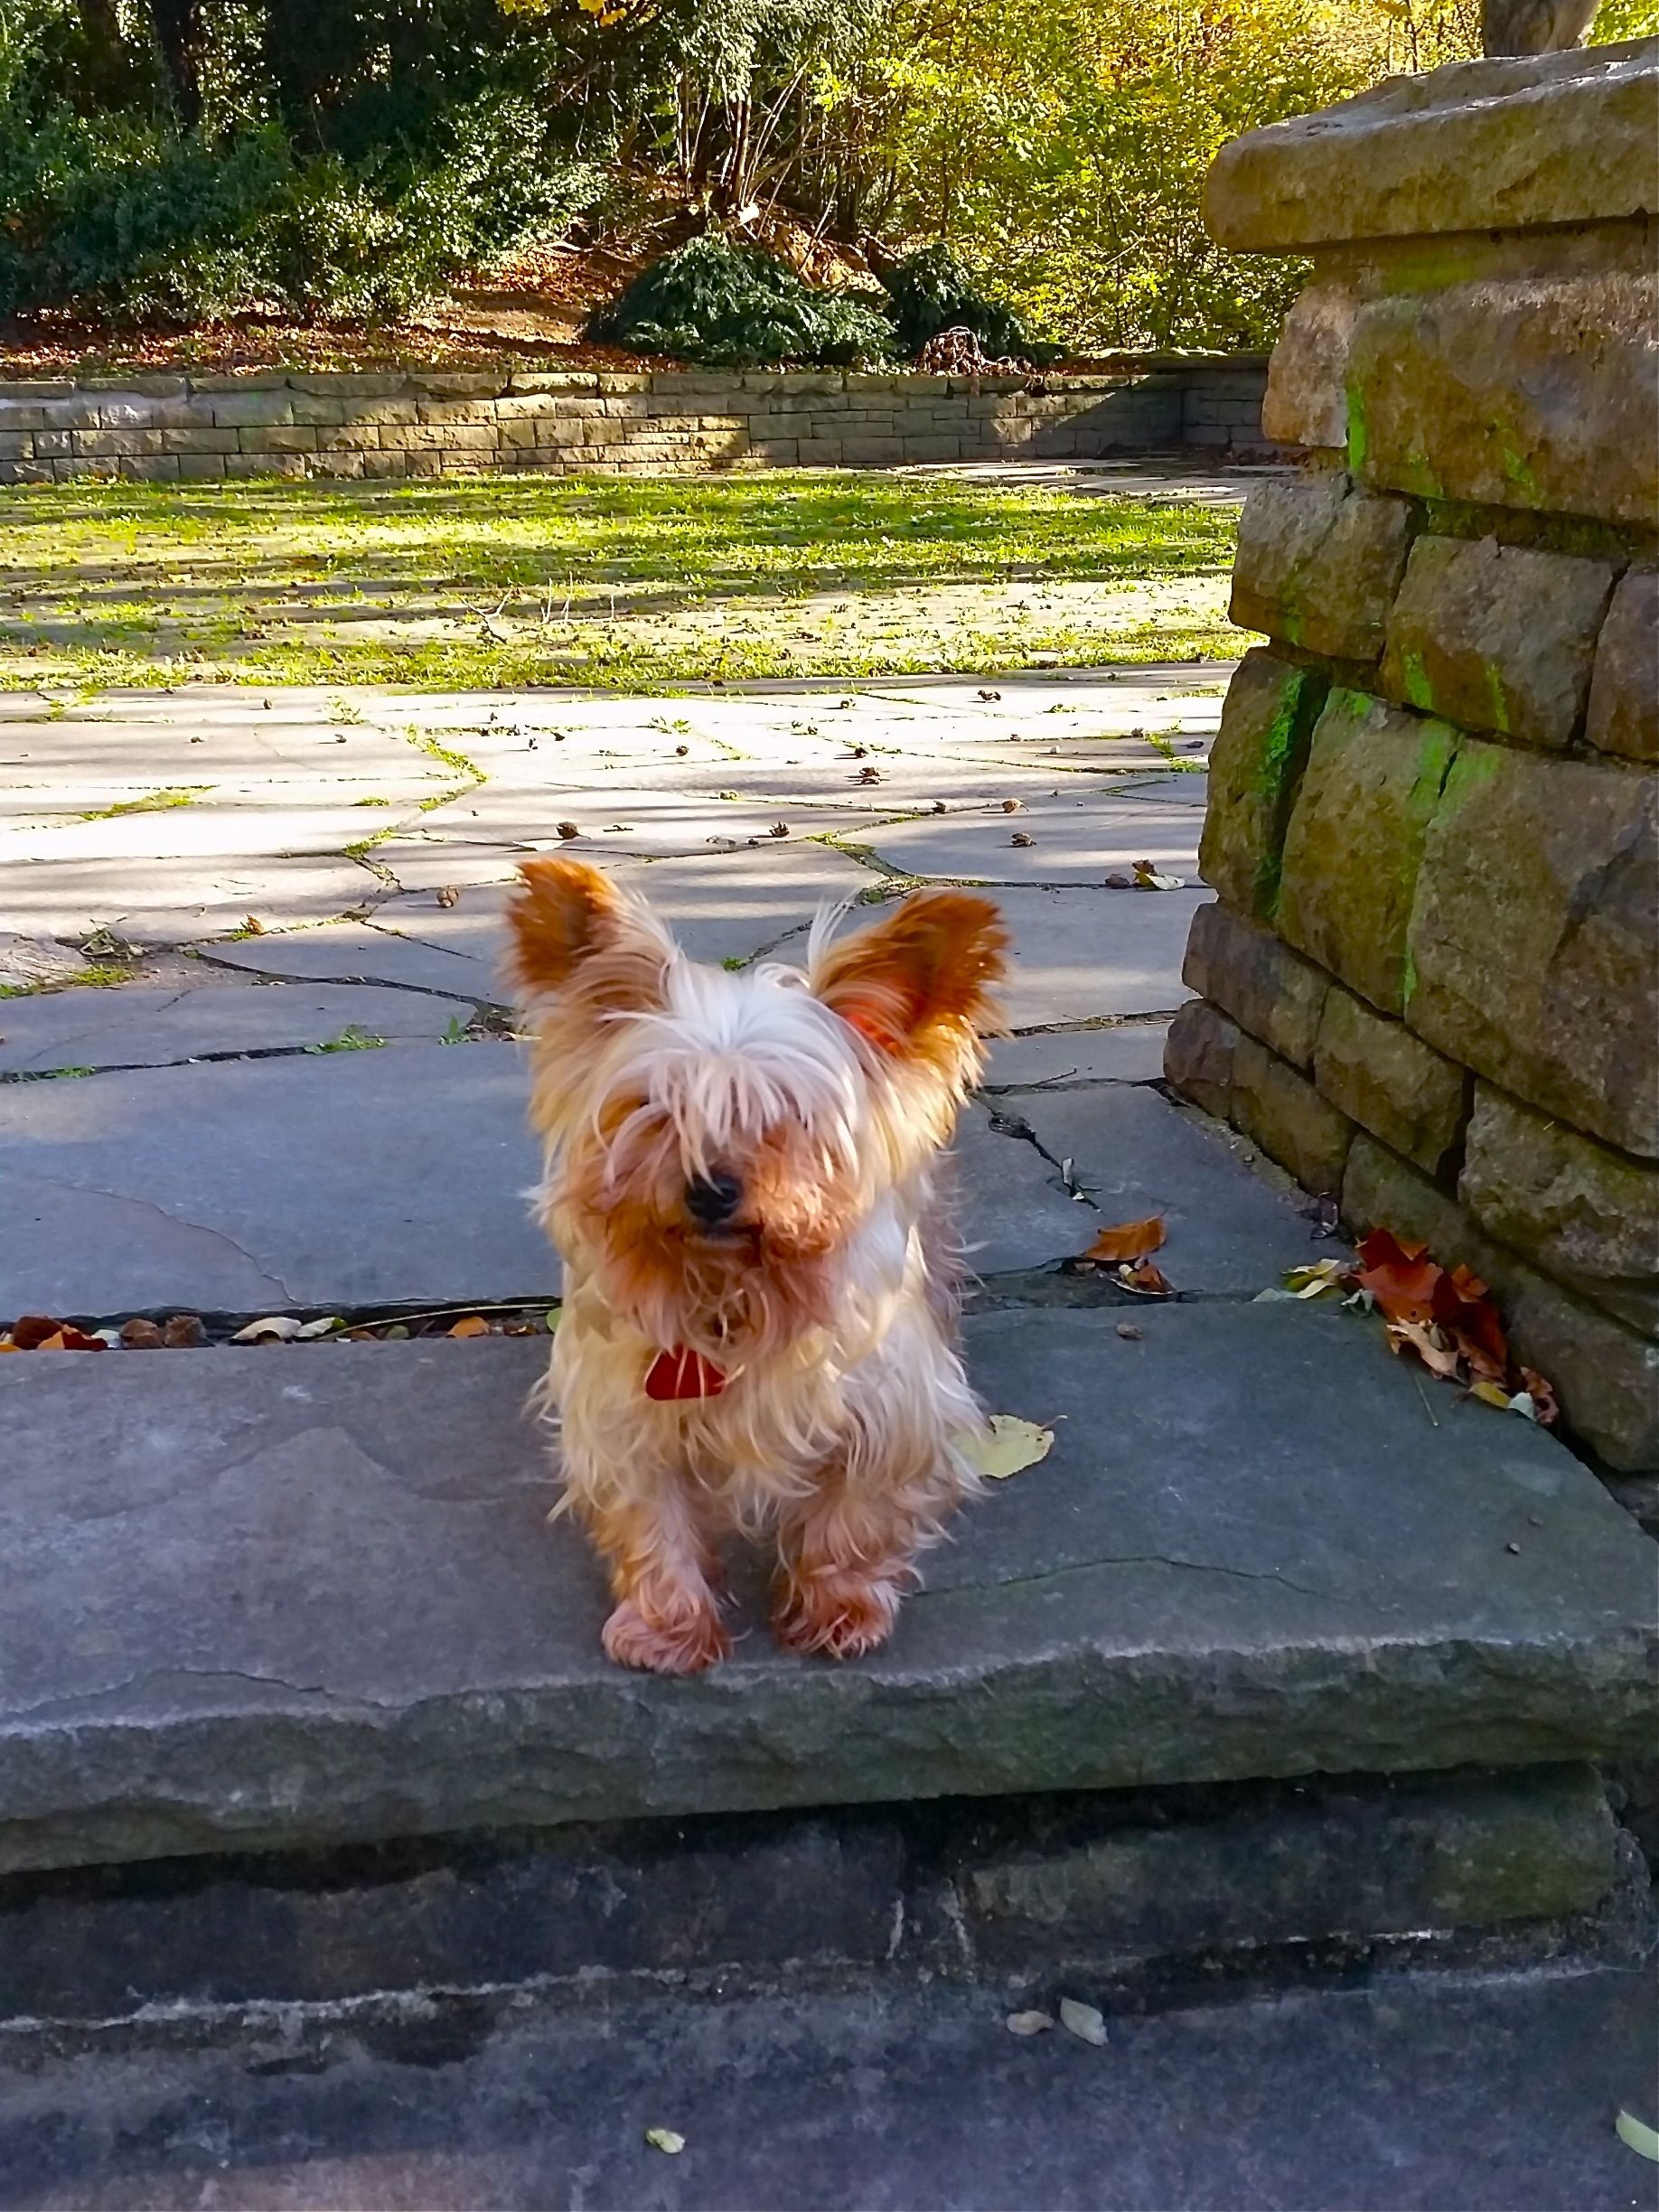
dog, mammal, vertebrate, terrier, doggy, yorkshire terrier, dog like mammal